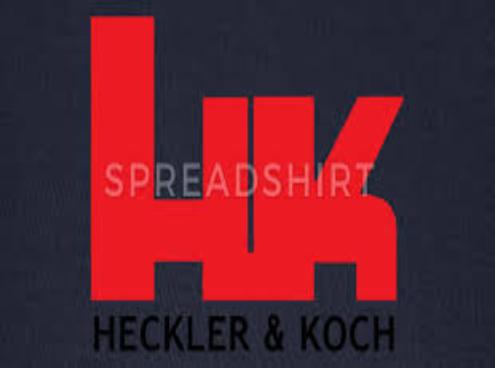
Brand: Heckler & Koch
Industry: Clothes